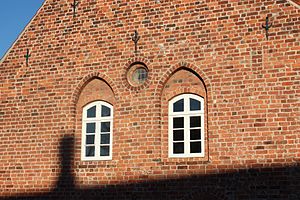
Kalundborg gamle Rådhus / Beskrivelse
Vinduerne ud til Adelgade.
Vinduer ud til Adelgade.
Kalundborg gamle Rådhus, også omtalt som Kalundborgs ældste Rådhus er et middelalderligt rådhus, der ligger i Adelgade i Højbyen, der er den ældste bykerne i Kalundborg på Vestsjælland.